Jim Brown

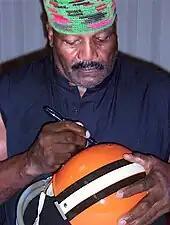
Brown at an autograph signing in 2004

Brown posed in the nude for the September 1974 issue of "Playgirl" magazine, and was one of the rare celebrities to allow full-frontal nude pictures to be used.